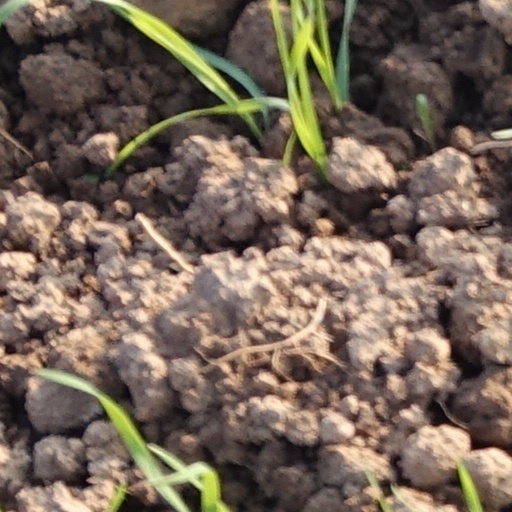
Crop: wheat